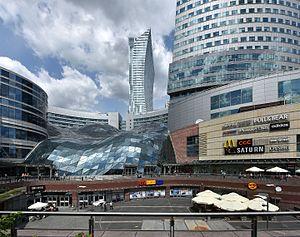
Złote Tarasy est un complexe de commerces, de bureaux et de divertissements de plus de 200 000 m² situé dans le quartier de Śródmieście à Varsovie. Ouvert au public le 7 février 2007, il comprend 250 magasins et restaurants, un hôtel, un cinéma multiplex et un parking souterrain de 1 400 places. Une verrière de 10 500 m² couvre le hall central, au sein duquel peuvent être organisés différents évènements.